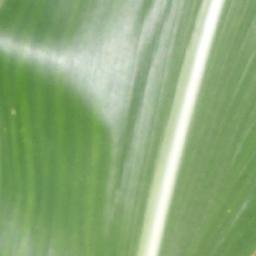
Label: Corn___healthy